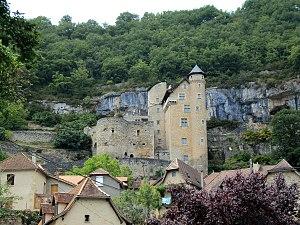
Le château médiéval de Larroque-Toirac - Département du Lot (46) - France - Juin 2011 - Photo 01 Ænglisc: The medieval castle of Larroque-Toirac in the Lot department (46) - France - June 2011 - Photo 01
Larroque-Toirac est une commune française, située dans le département du Lot en région Occitanie.